Aamer Anwar

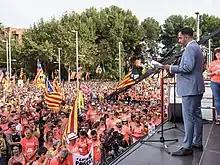
Anwar speaking to a pro-independence rally in Catalonia, 2018

In 2008, Anwar was runner-up in the election for Rector of the University of Glasgow and lost to Charles Kennedy. Edward Snowden followed Kennedy for a three-year term of office which finished in 2017, when Anwar was re-nominated for the role. On 21 March he was announced as having been elected by the students with over 54% of the vote (4,458). All the candidates were eliminated in the first round due to the "landslide" result in Anwar's favour. He took office on 31 March 2017 and was installed at a ceremony on 19 April 2017. "The Times" Scottish edition reported in June 2018 that Anwar had failed to hold a single surgery for the first 11 months of his rectorship, which was supported by Glasgow University.